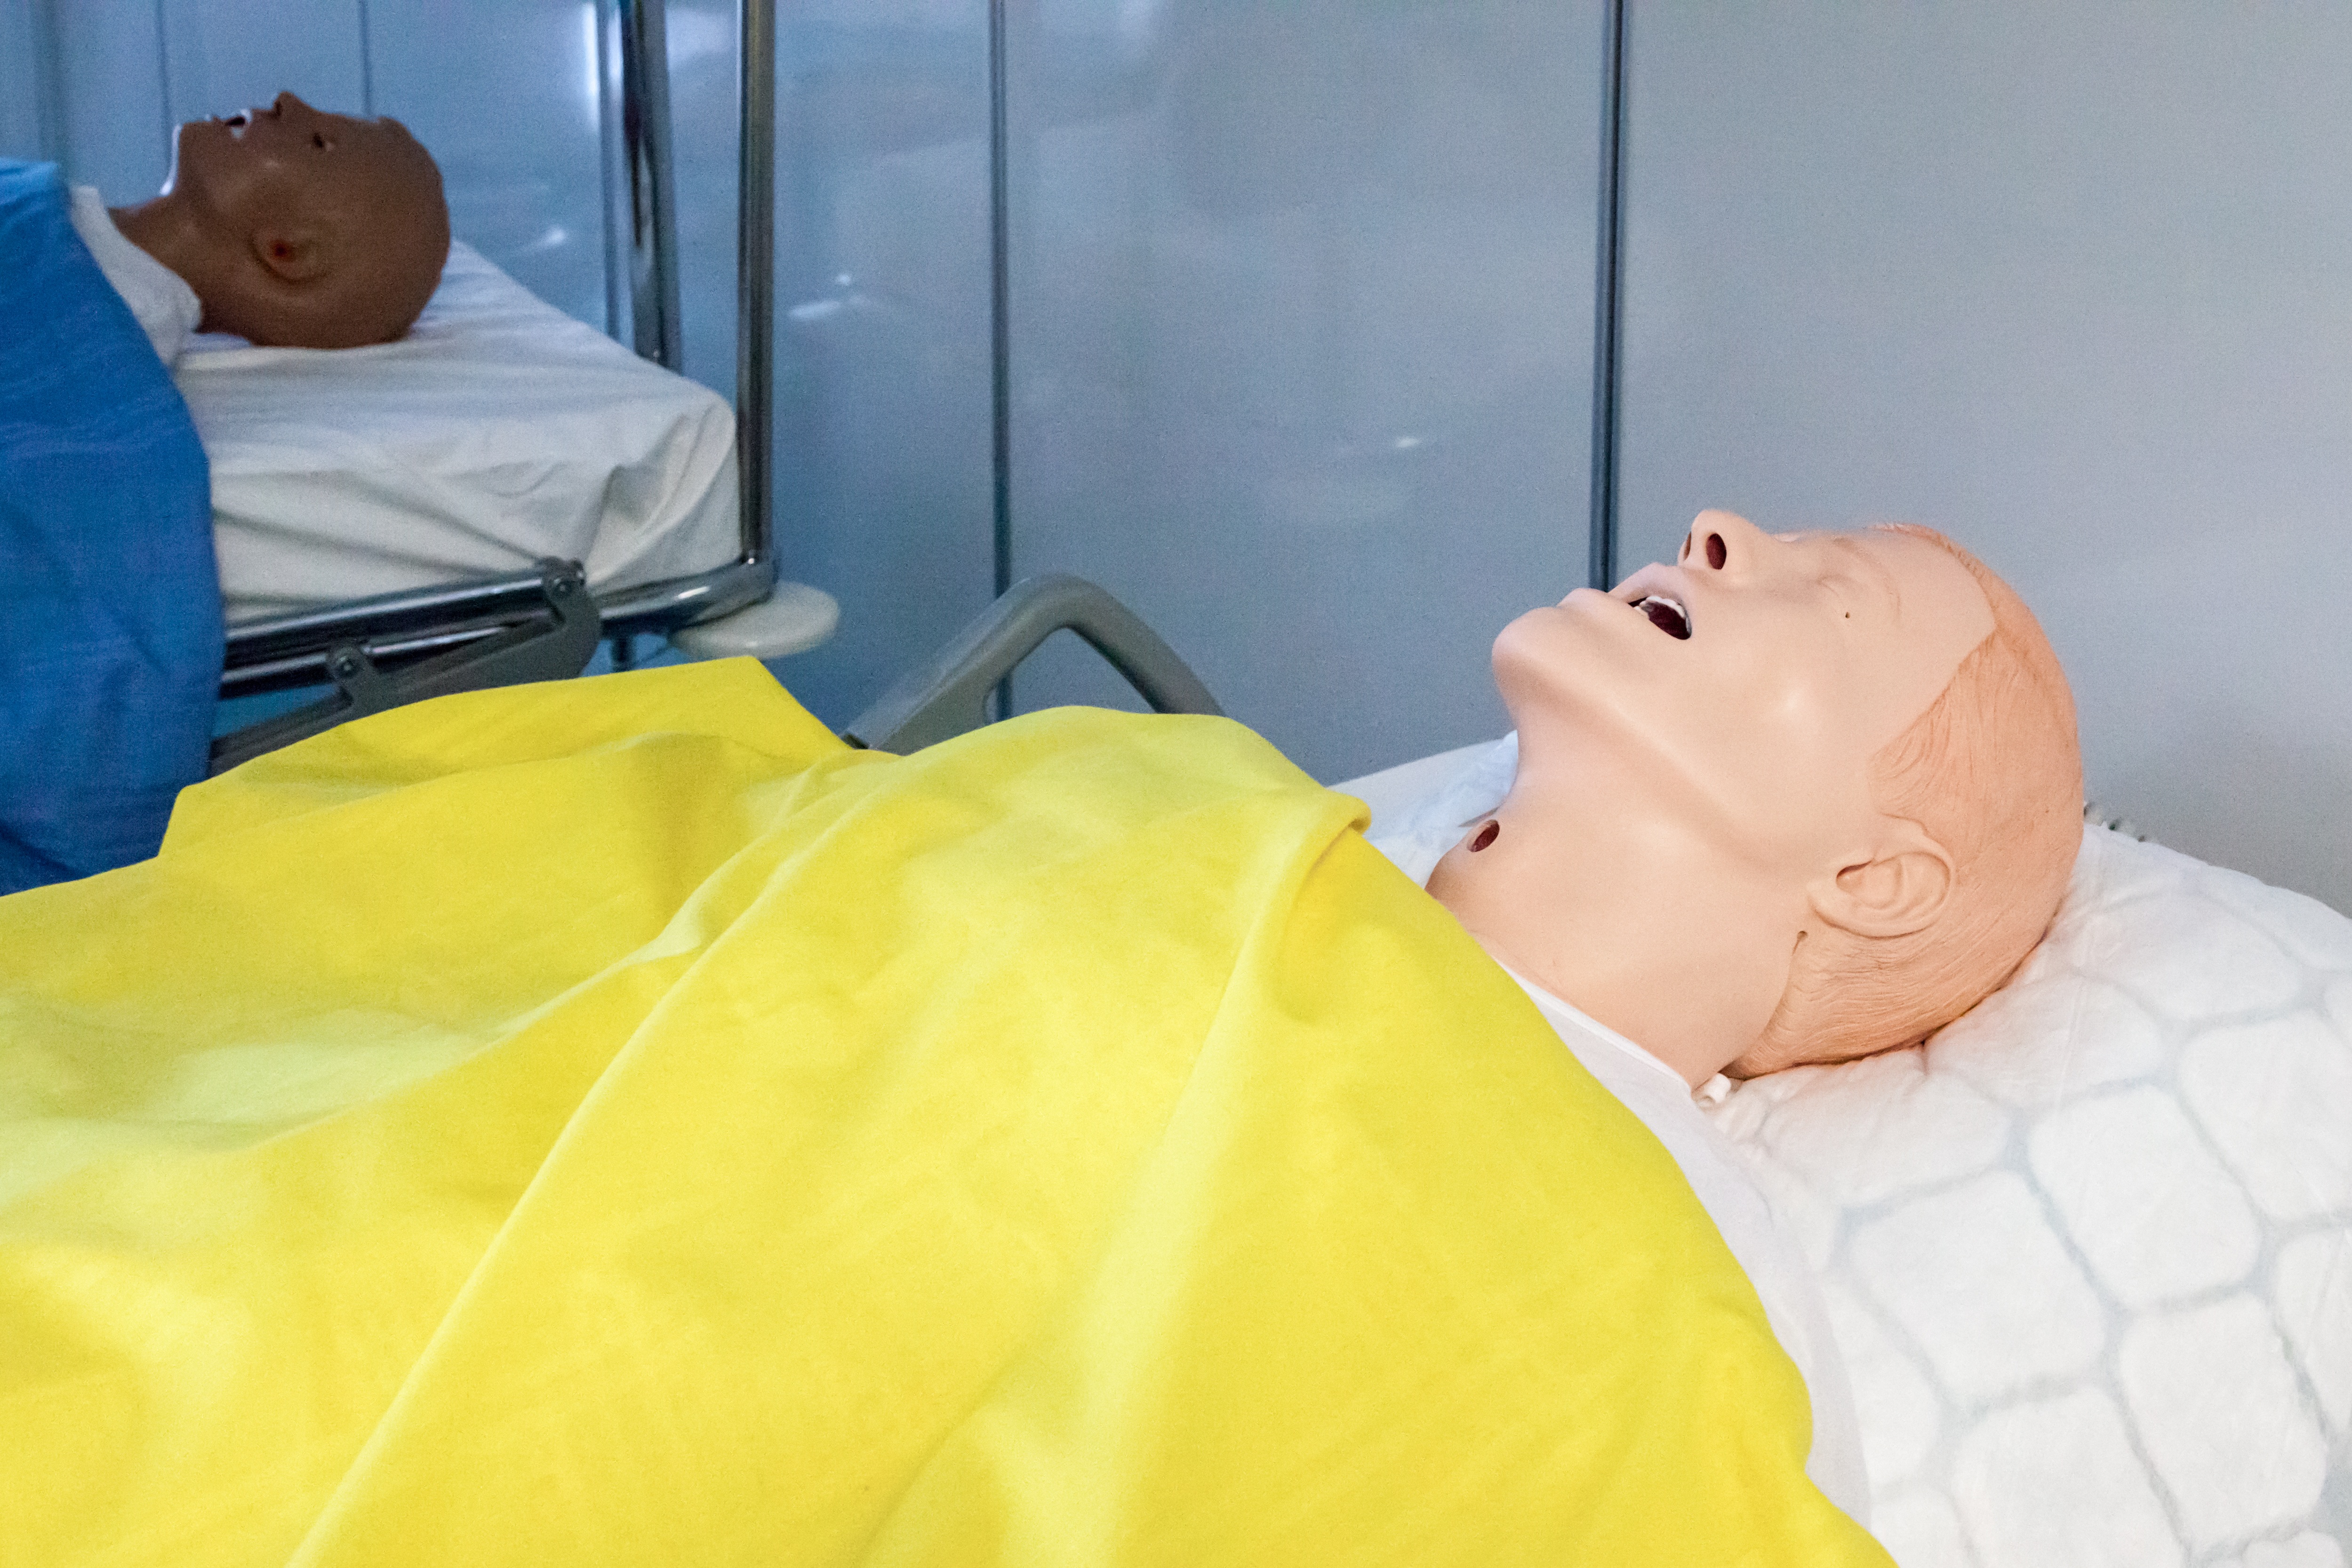
person, training, child, care, medicine, health, mouth, education, classroom, product, doll, sleep, bed, infant, hospital, dummy, teaching, emergency, medical, patient, assistance, paramedic, aid, paramedics doll, first aid training